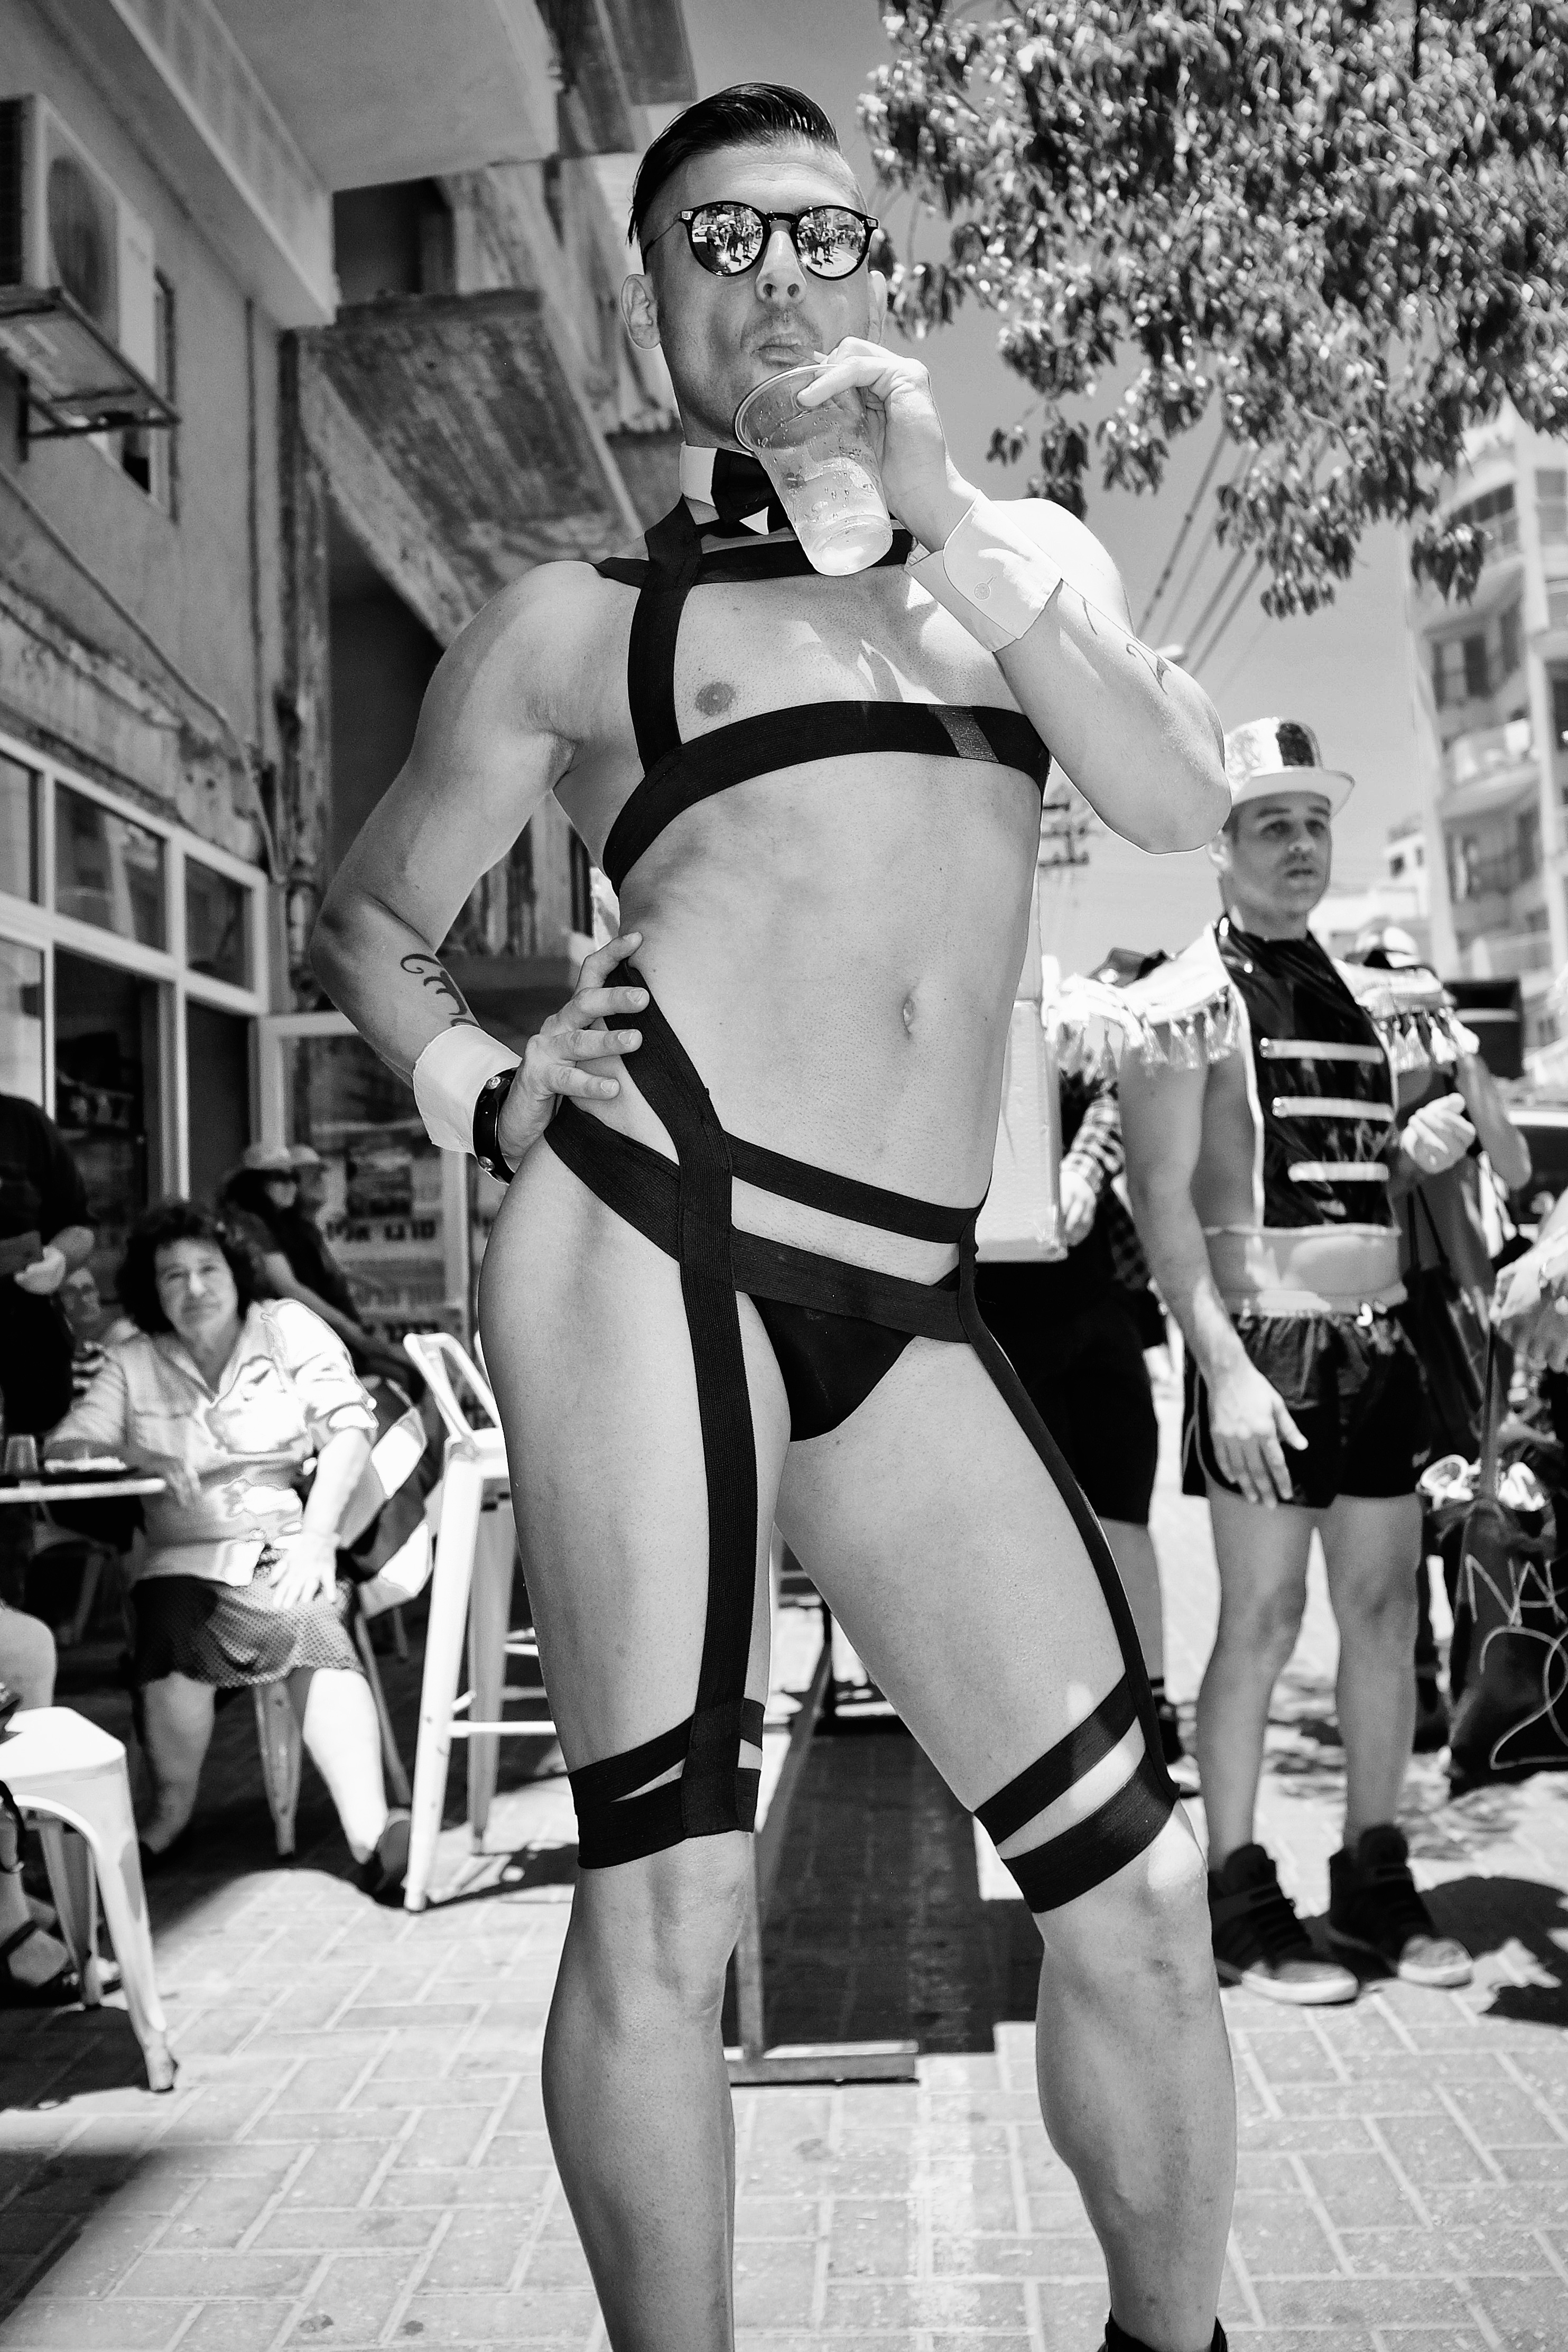
person, black and white, white, street, fujifilm, clothing, black, monochrome, muscle, parade, sunglasses, x100, pose, fuji, character, costume, x100s, telaviv, prideparade, prideparade2015, monochrome photography